Nizwa

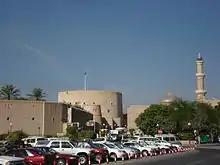
Nizwa's fort

Nizwa Fort was built in 1668 AD by Imam Sultan Bin Saif Al Ya'rubi, and today is Oman's most visited national monument. The fort was the administrative seat of authority for the presiding imams and walis in times of peace and conflict. The main bulk of the fort took about 12 years to complete and was built above an underground stream. The fort is a reminder of the town's significance through turbulent periods in Oman's long history. It was a formidable stronghold against raiding forces that desired Nizwa's abundant natural wealth and its strategic crossroads location.